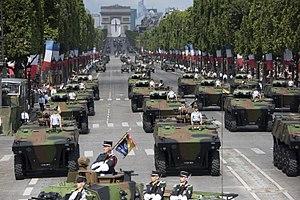
Le 16ᵉ bataillon de chasseurs à pied est une unité d'infanterie de l'Armée de terre française.
Le Véhicule blindé de combat d'infanterie est un véhicule de combat d'infanterie français tout-terrain à huit roues, conçu et fabriqué en France par Nexter Systems et par Renault Trucks Défense, qui est responsable de toute la partie mobilité de l'engin.